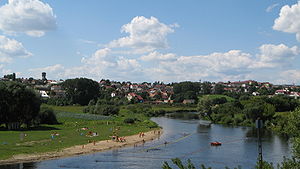
Łomża
Łomża er en by i det nordøstlige Polen i voivodskabet podlaskie. Byen har en areal på 35,2 km², og en befolkning på 63.000.